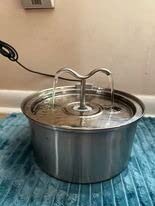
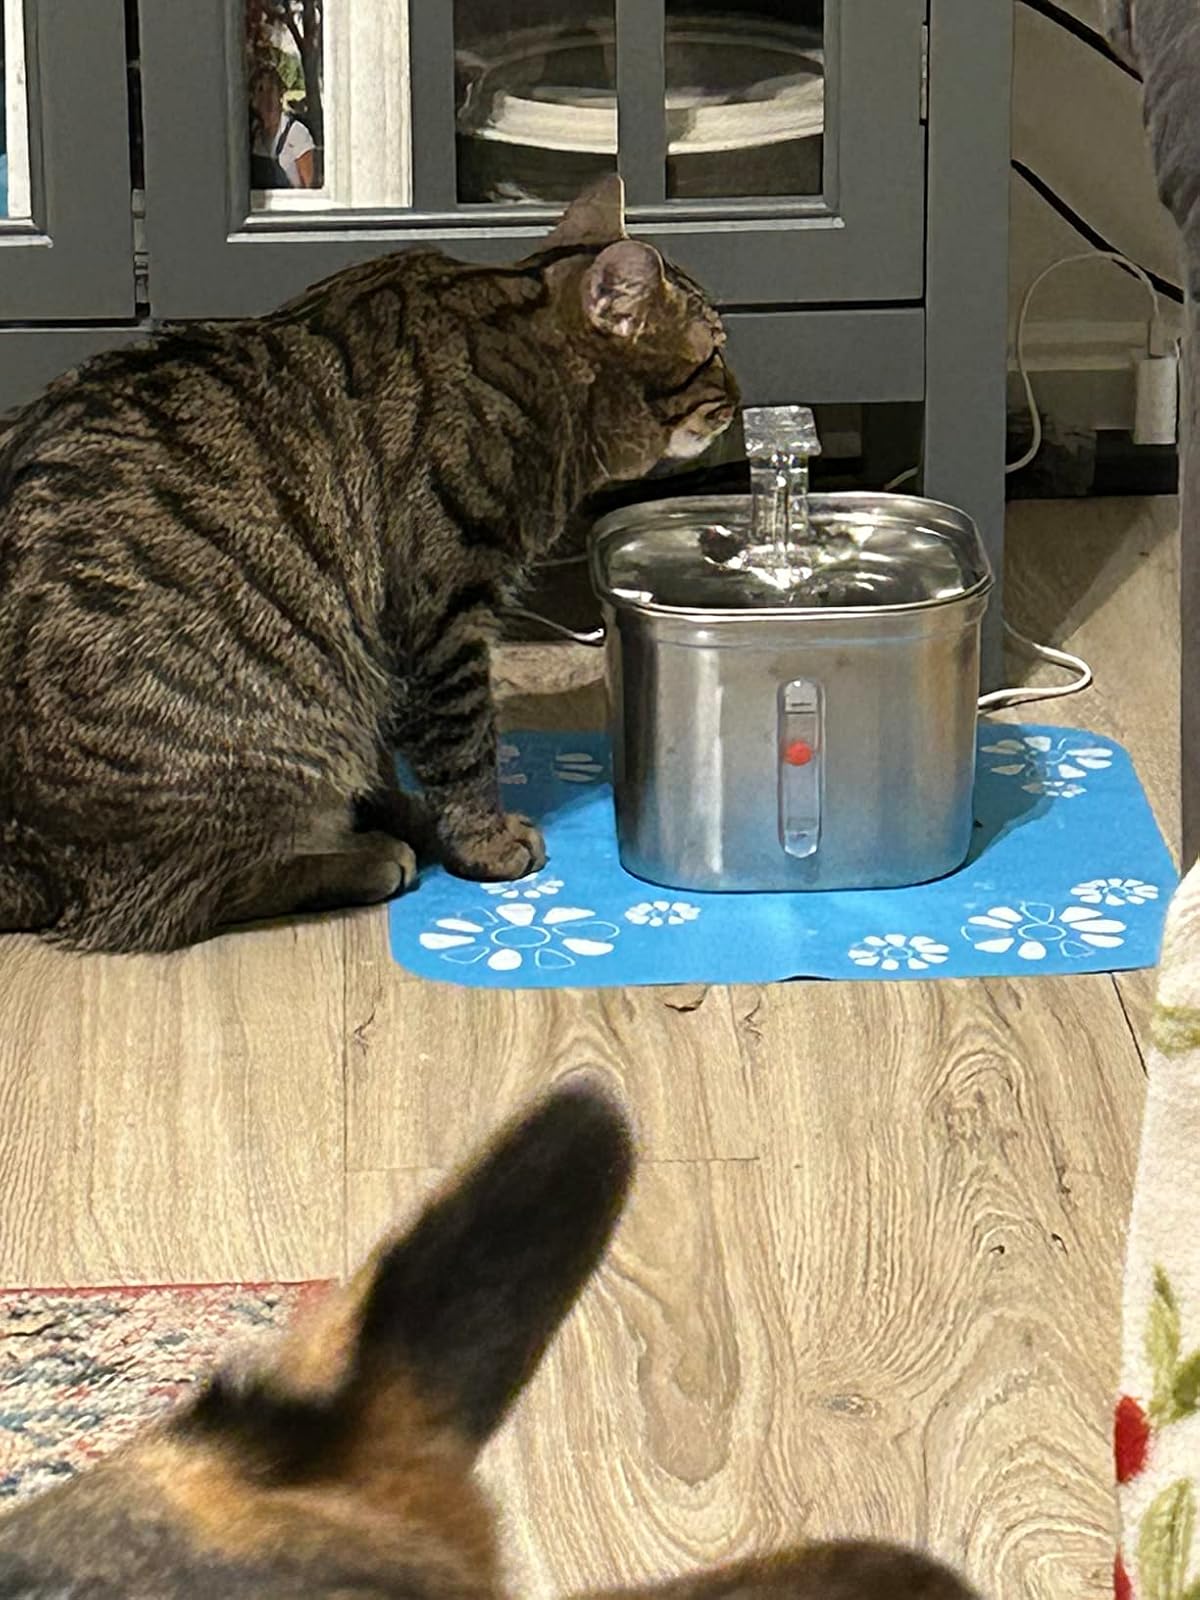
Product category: items_bowl
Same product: no